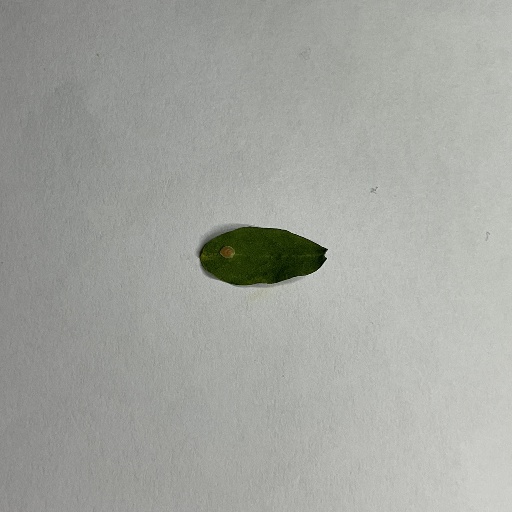
Species: Sojina
Leaf condition: Bacterial Spot